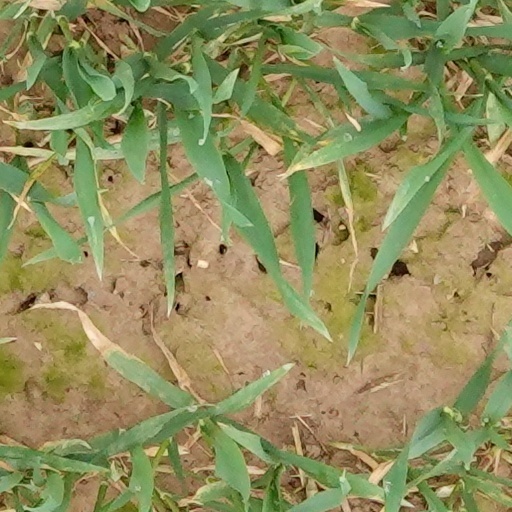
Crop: wheat